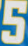
Number: 5